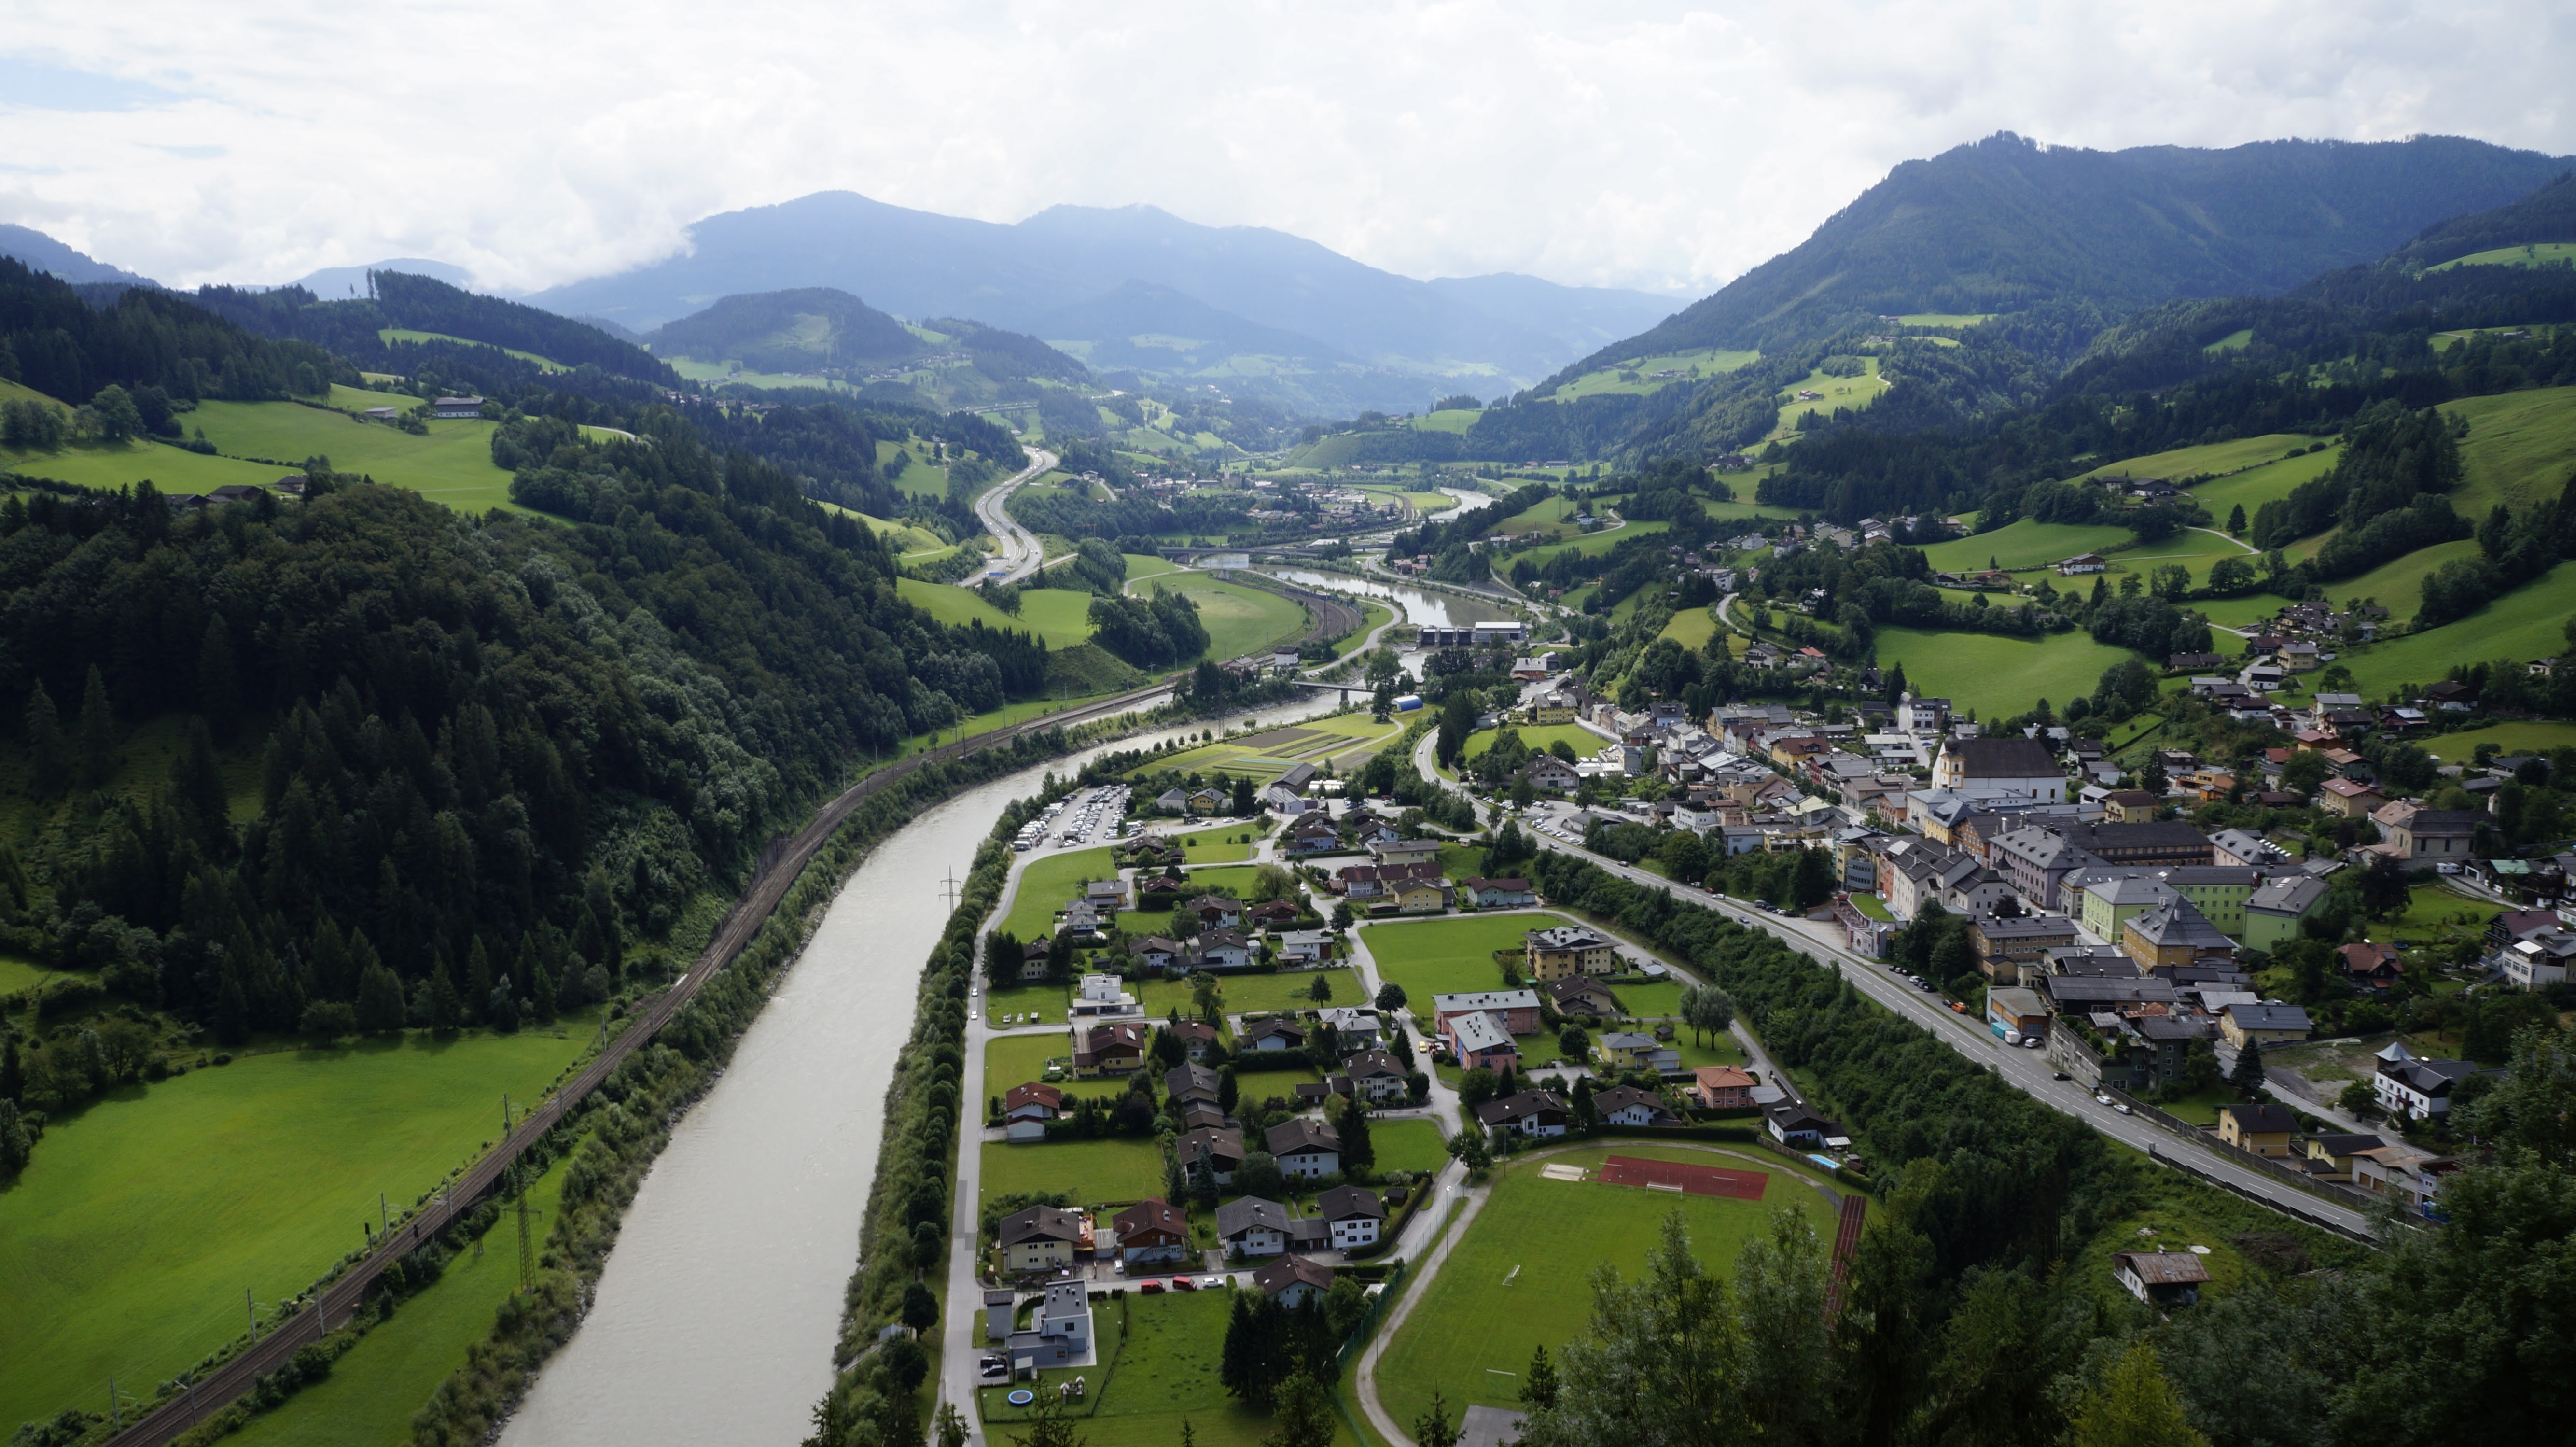
landscape, nature, mountain, photography, town, city, river, valley, mountain range, village, europe, tourism, mountains, alps, bird's eye view, aerial photography, mountain pass, hill station, residential area, geographical feature, mountainous landforms